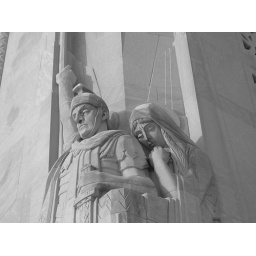
Another beautiful sculpture from the tower of the church shrine. Taken in Royal Oak, Michigan. Winter 2008.